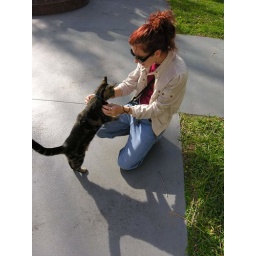
Feline Time Slim. Rumor is the nicest kitty ever. He lives in the church library courtyard in Old St Augustine Village.